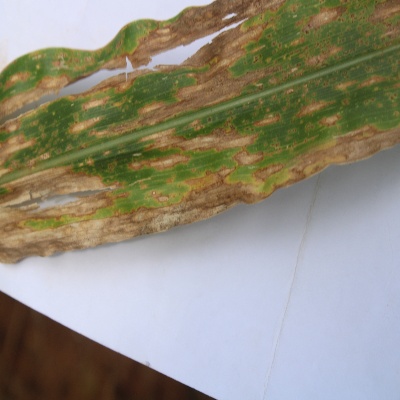
Crop: Maize
Condition: leaf blight